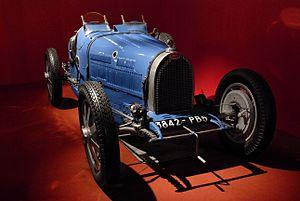
Voiture Bugatti Type 35B. Collection Schlumpf, Cité de l'automobile, Mulhouse, France. Camera data Camera Nikon D80 Lens Nikkor AF-S DX VR 18-200mm 3.5-5.6G IF-ED Focal length 27 mm Aperture f/8 Exposure time 1/4 s Sensivity ISO 1600
Jean-Jacques Grosman dit Jean Achard est un journaliste et un pilote automobile français, né le 15 mars 1918 à Paris 14ᵉ et mort le 14 juillet 1951 à Rio de Janeiro, lors d'essais pour une course automobile. Il a notamment participé à une dizaine de Grands Prix hors-championnat après-guerre.
Cette liste présente les véhicules automobiles protégés au titre des monuments historiques en France.